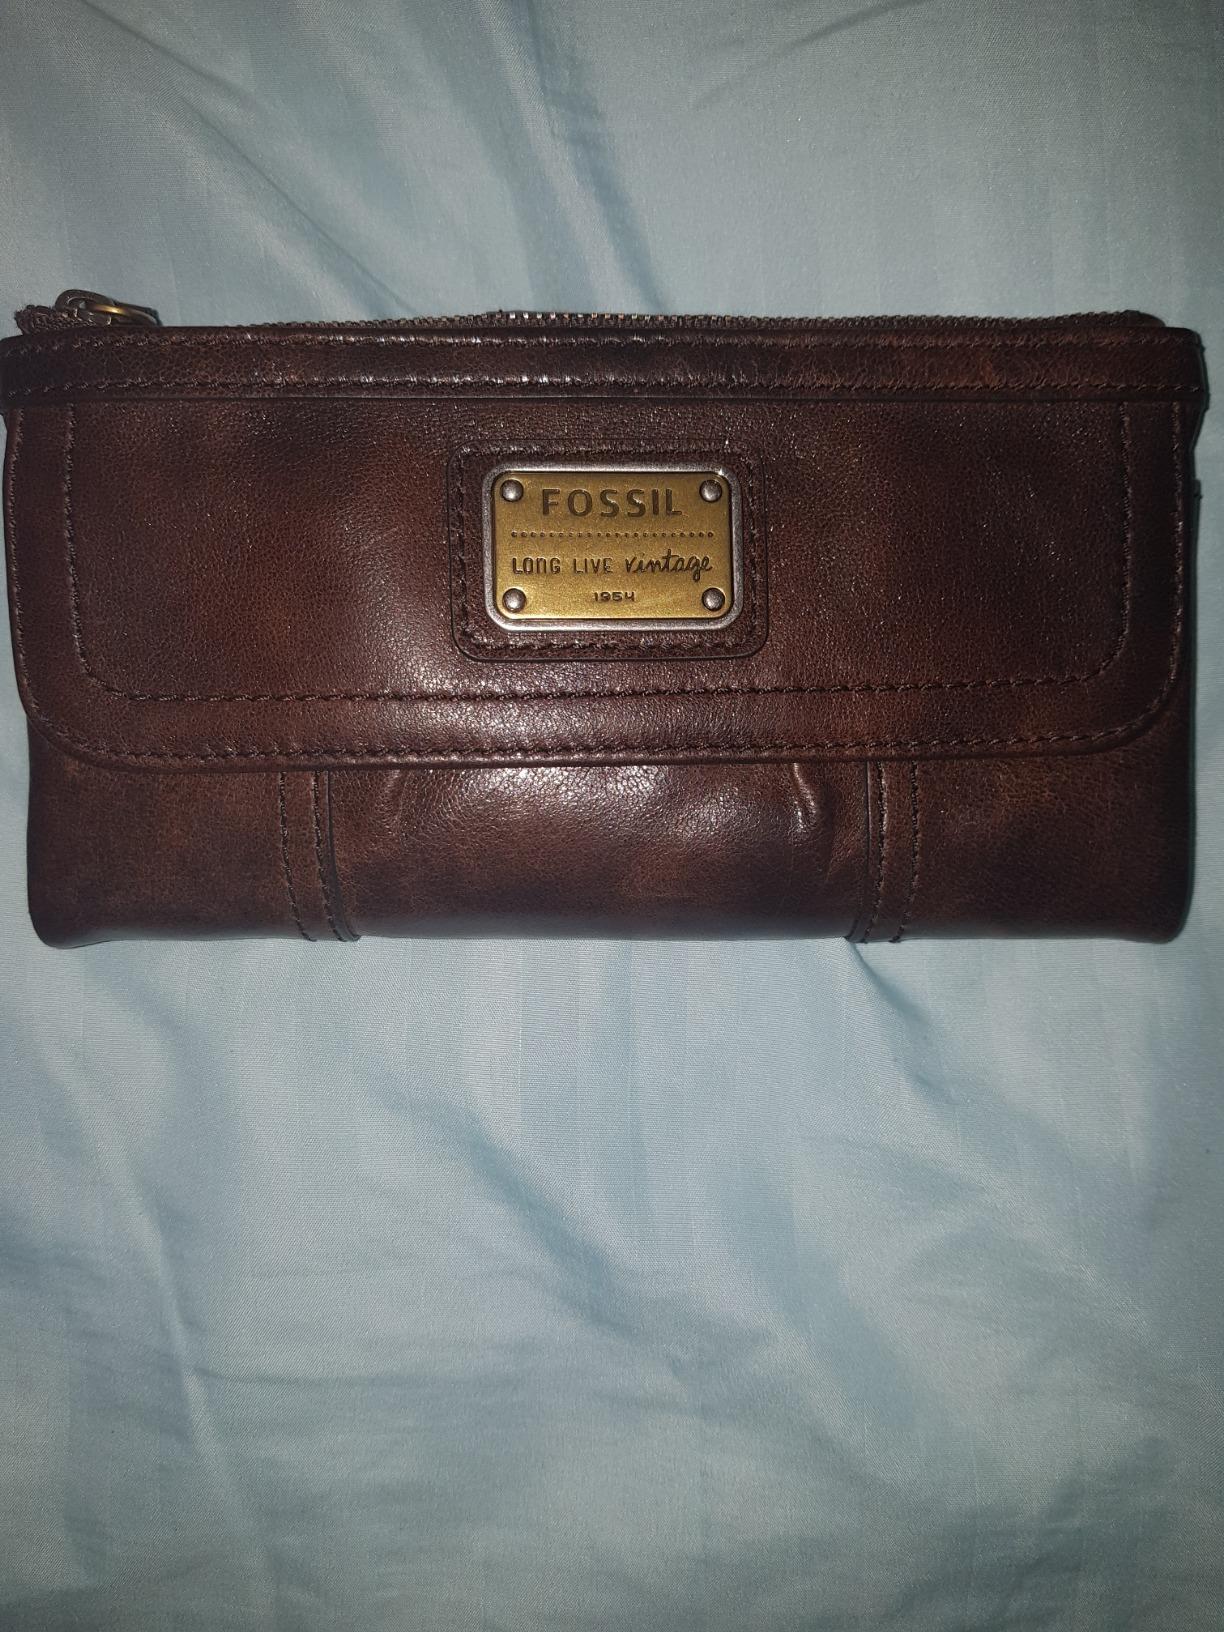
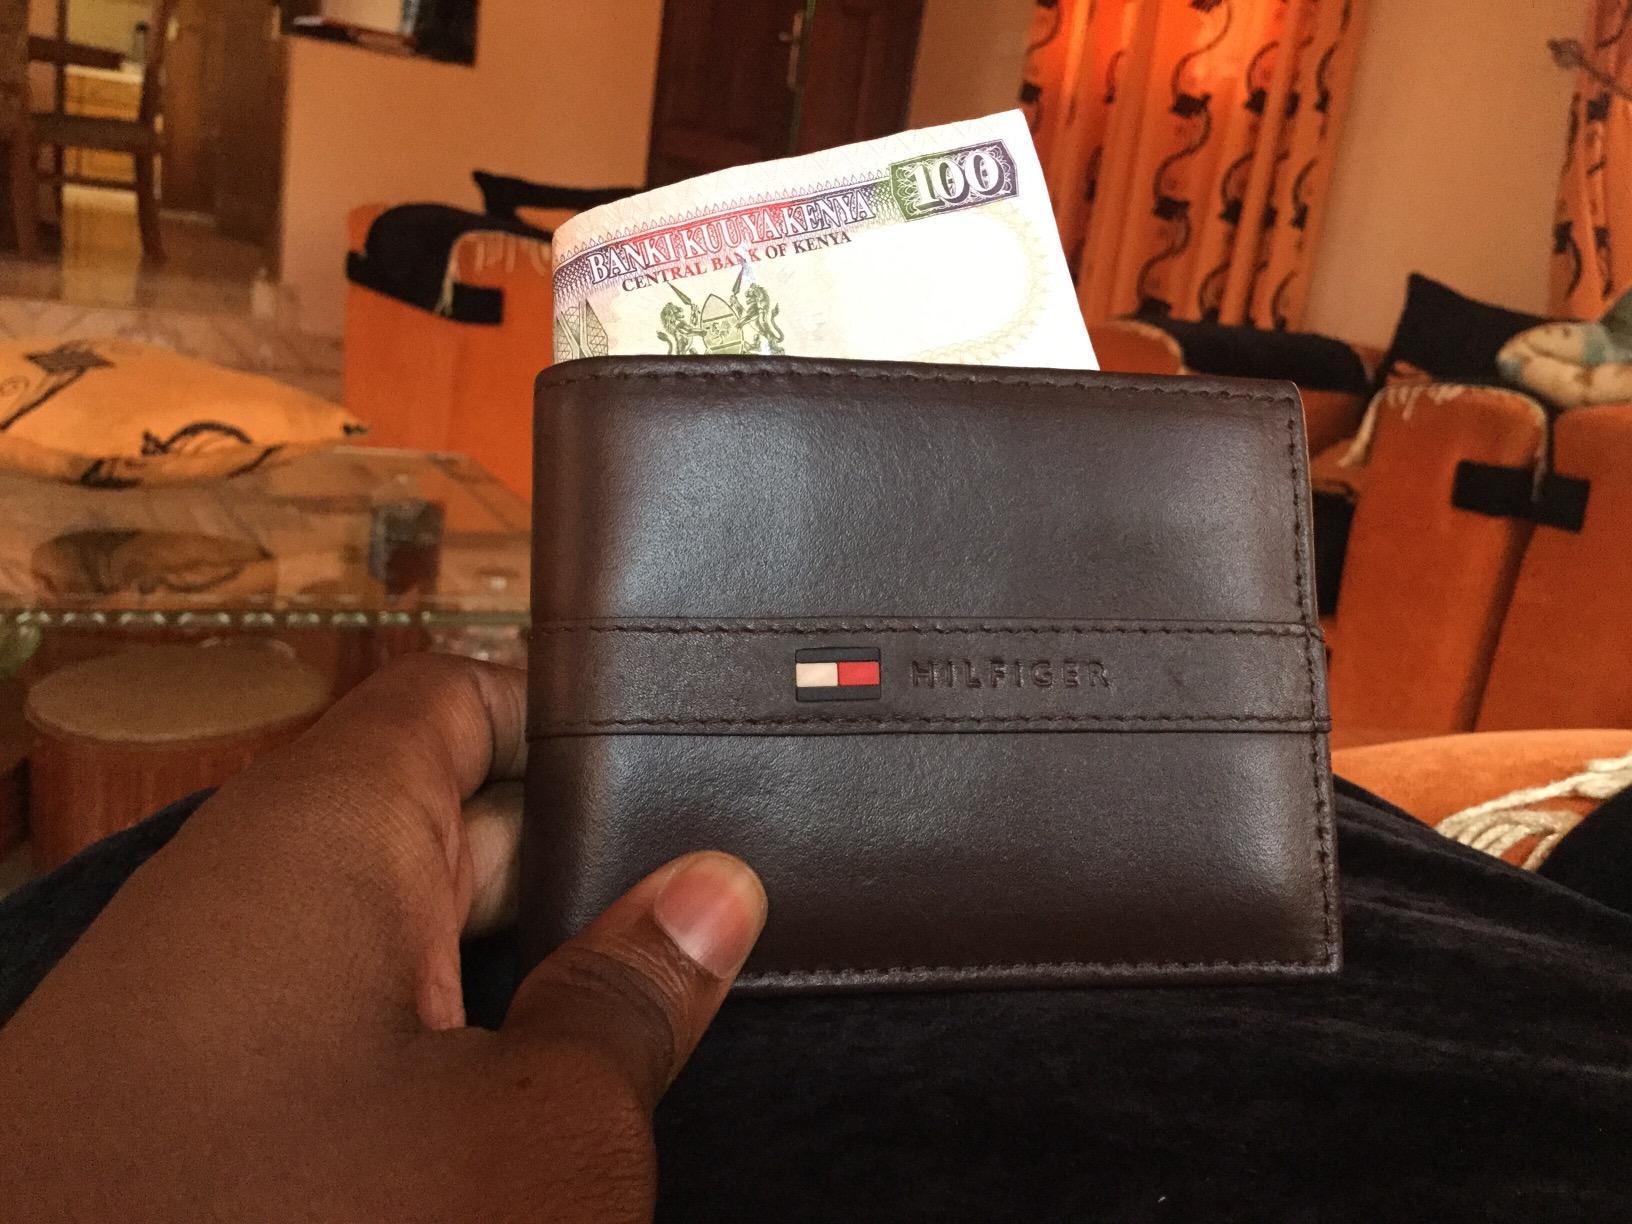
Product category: accessories_wallet
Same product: no